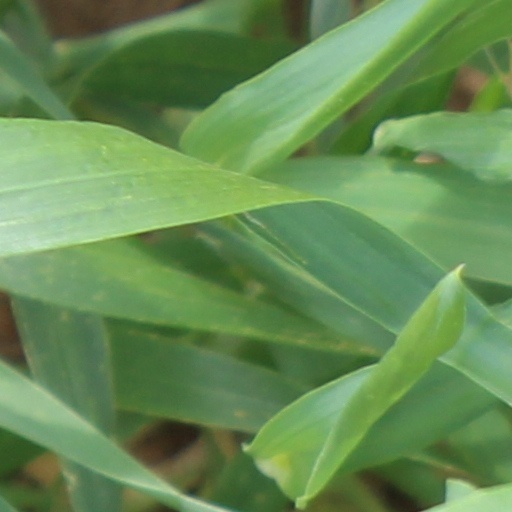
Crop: wheat